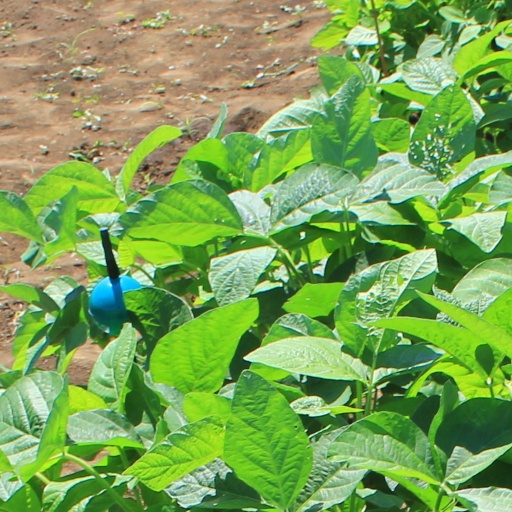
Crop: soybean